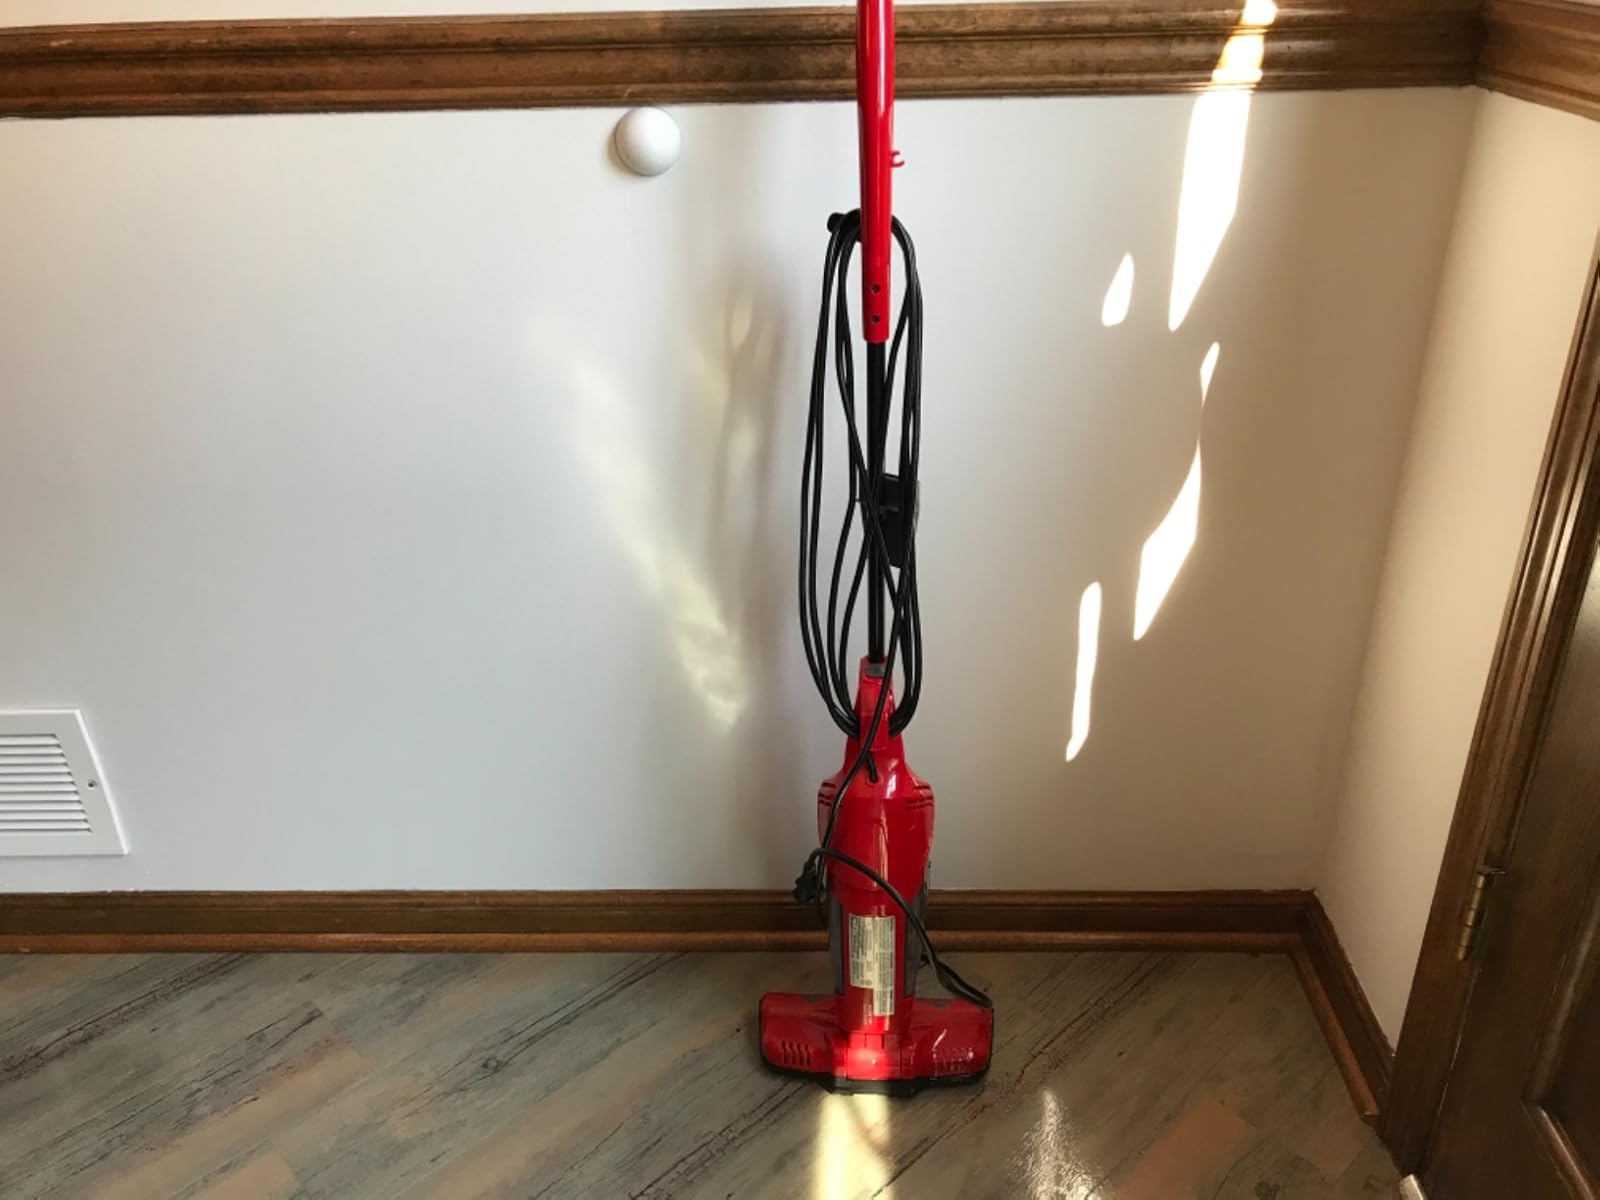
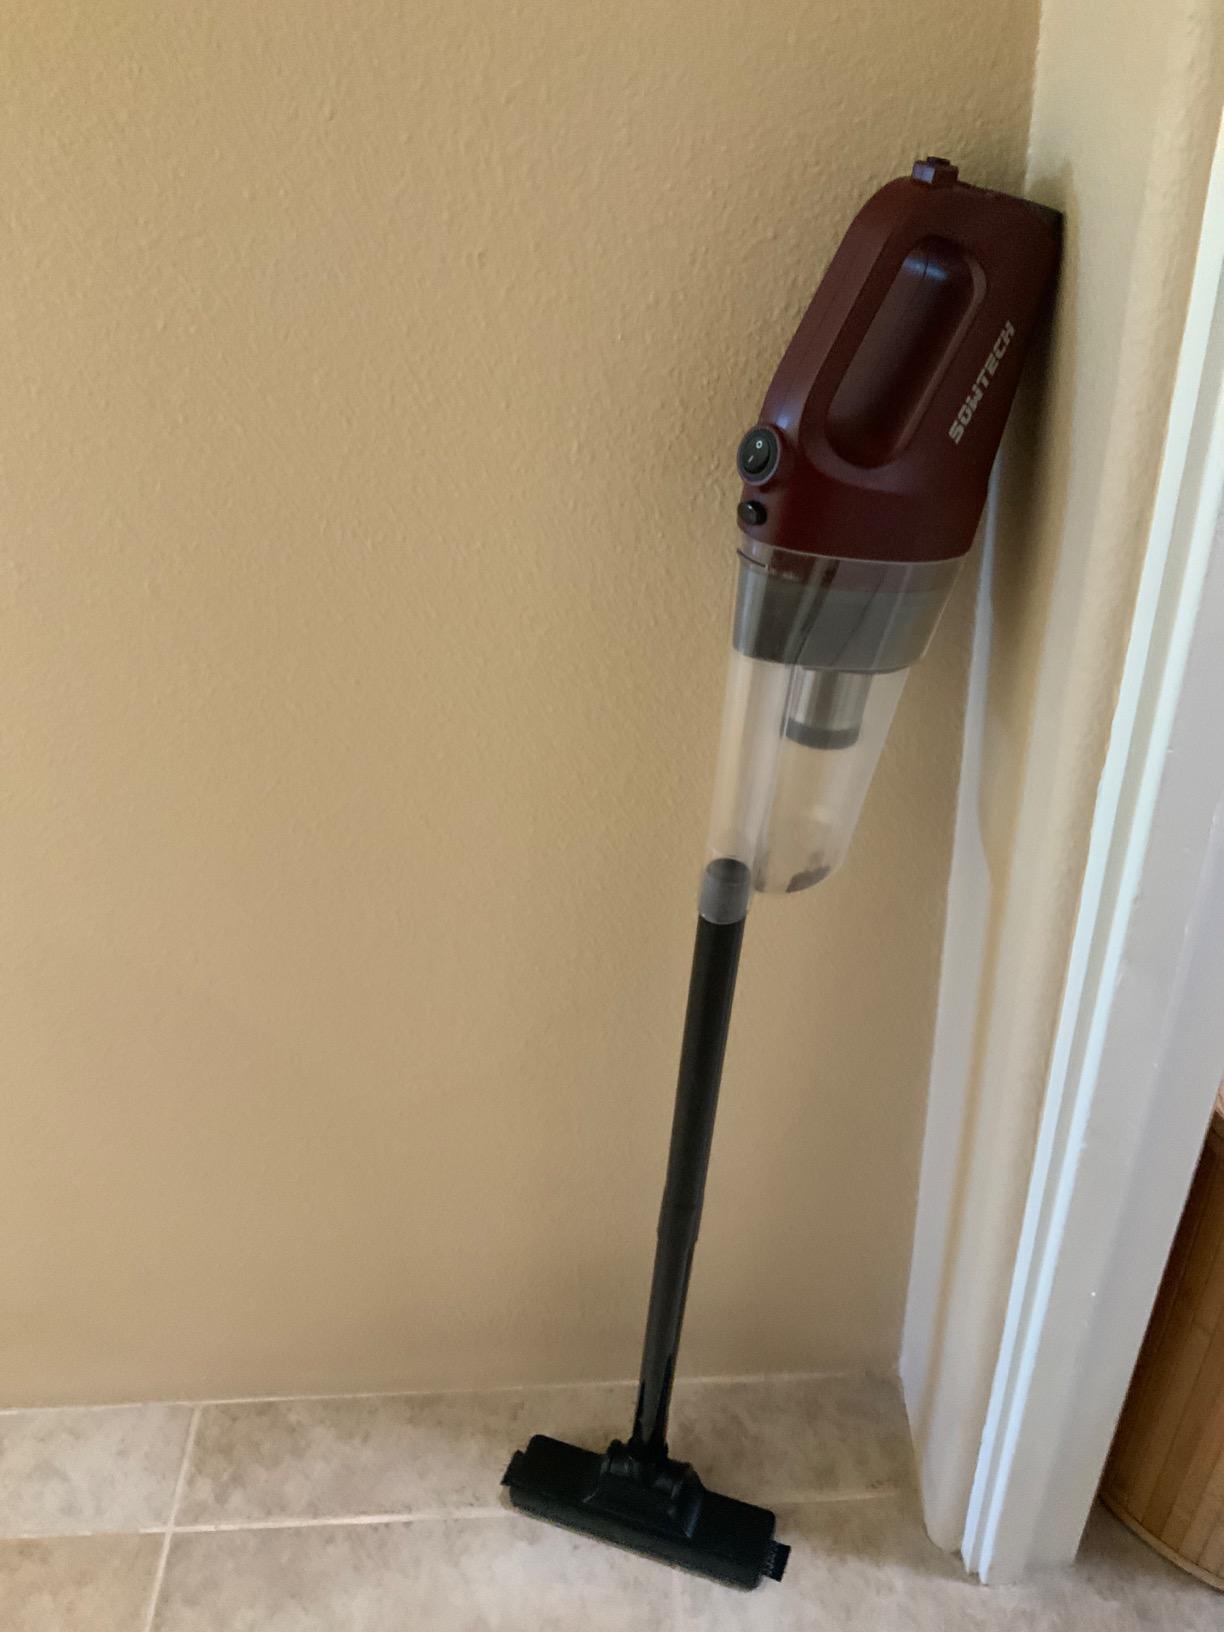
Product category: items_vacuum
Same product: no